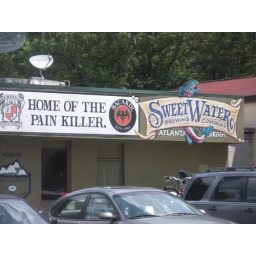
Cool sign at a bar in Little Five Points in Atlanta, Georgia